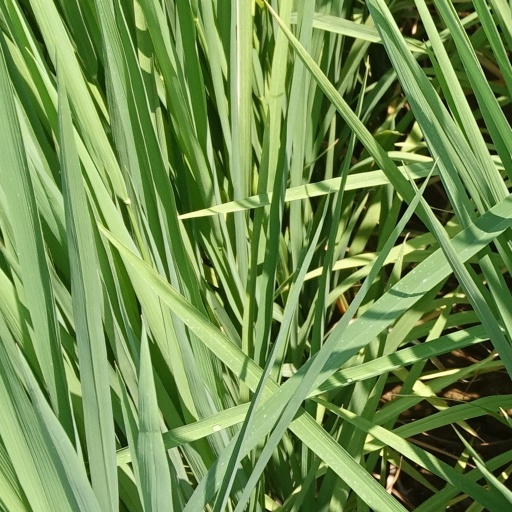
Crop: rice